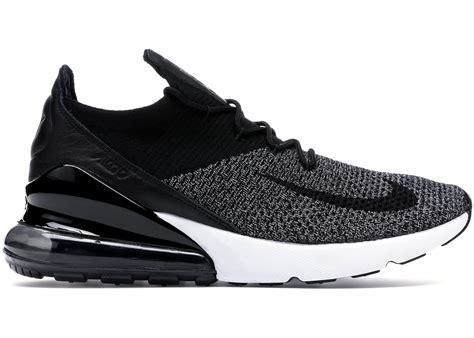
Brand: Nike
Model: Air Max 270 Flyknit